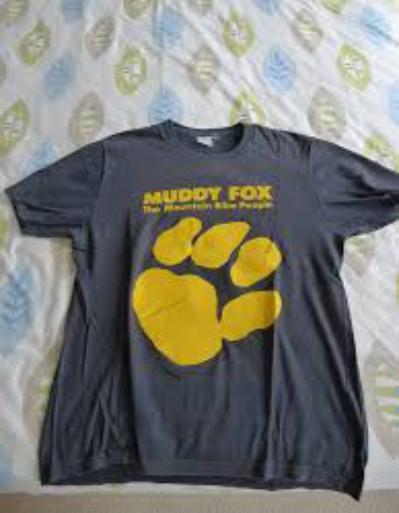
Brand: muddy fox
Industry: Transportation